Great James Street

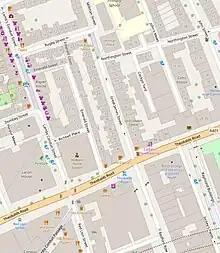
Street cartouche dated 1721 and the former home of Dorothy L. Sayers at No. 24

Great James Street is a street in the Bloomsbury district of the London Borough of Camden. It has strong literary and publishing connections, and former residents include the poet Algernon Charles Swinburne and the detective story writer Dorothy L. Sayers. "The Nation & Athenaeum", chaired by John Maynard Keynes, and the Nonesuch Press were both based in the street. The street has almost all its original buildings with minimal external changes. It is described in Nikolaus Pevsner's guide as "a gem" and its mostly terraced houses as "unusually uniform for their date". The majority of the street is listed by Historic England.